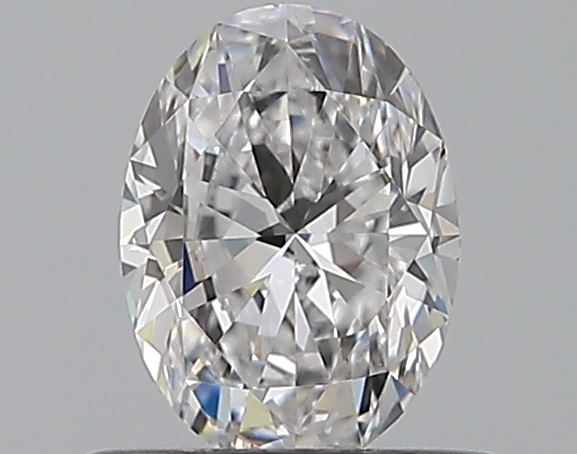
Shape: oval
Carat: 0.5
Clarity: VS2
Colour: D
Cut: EX
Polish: EX
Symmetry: VG
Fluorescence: N
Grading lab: GIA
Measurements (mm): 6.09 x 4.43 x 2.77